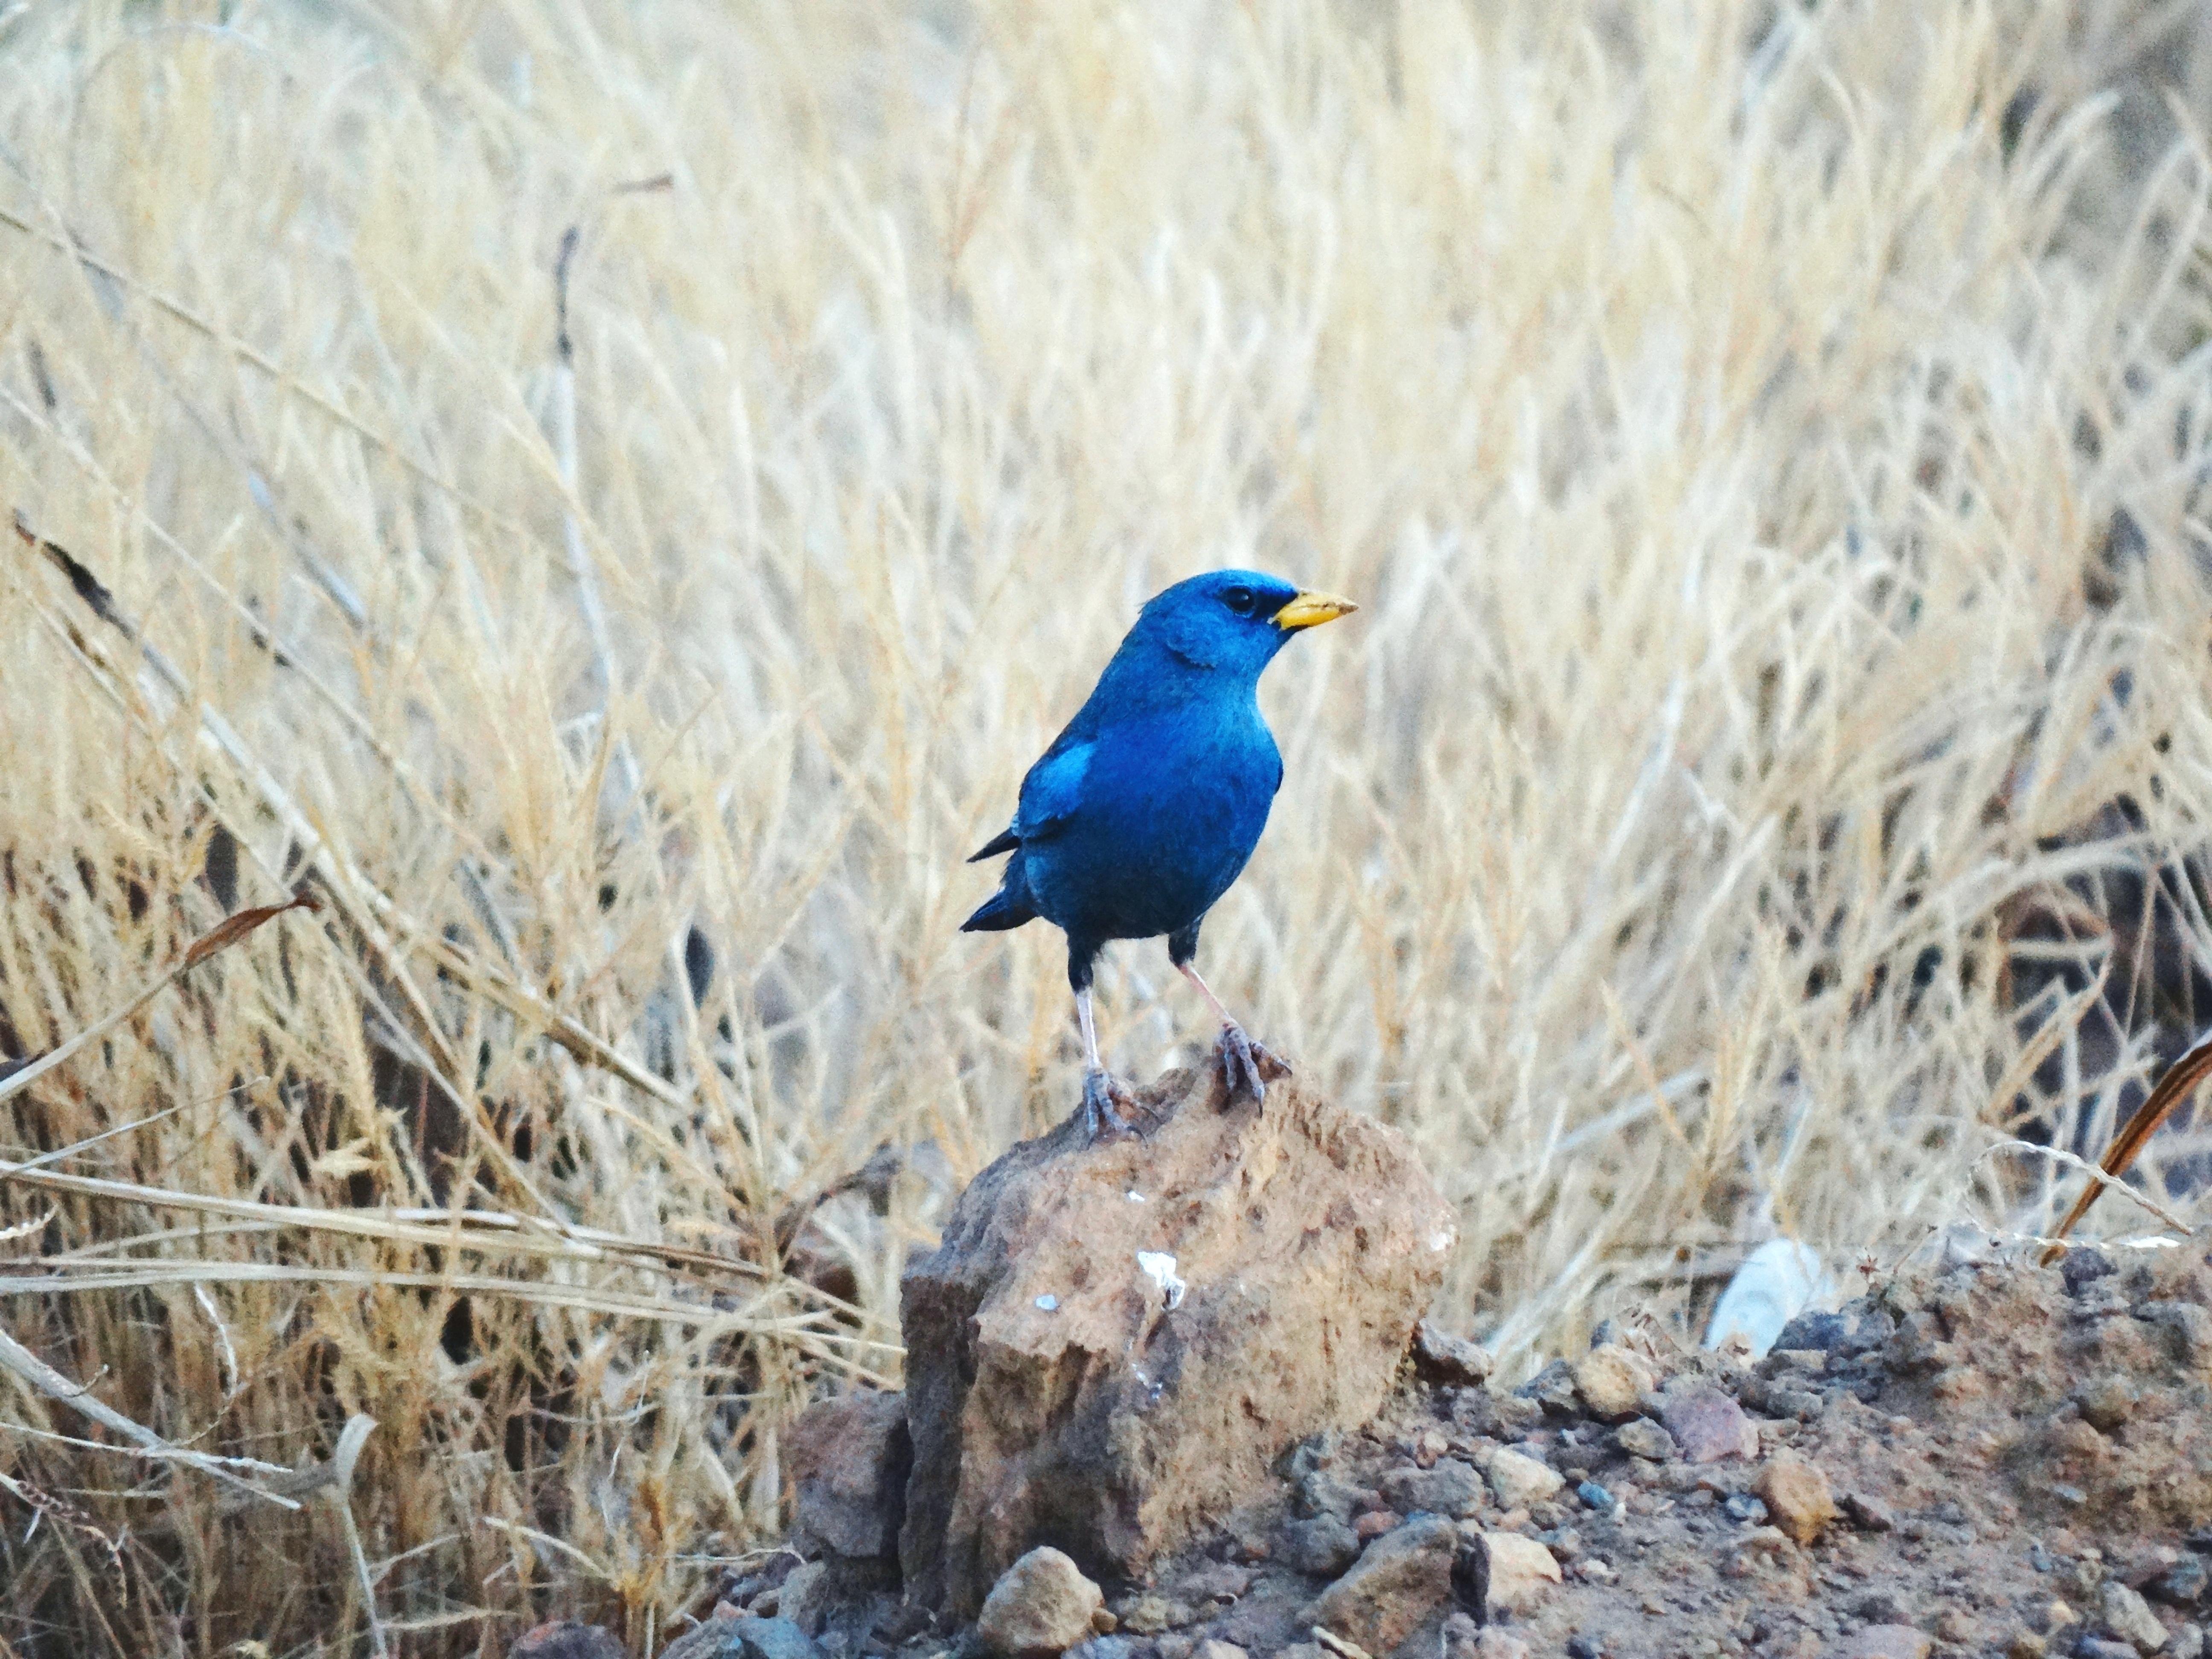
bird, animal, wildlife, beak, fauna, birds, blue bird, animals, vertebrate, birdie, animal world, birds of brazil, perching bird, blue bell